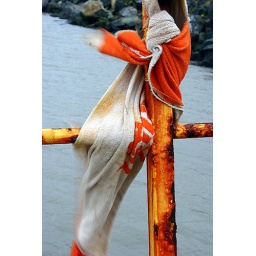
No swimming allowed... but here's a towel for you just in case.